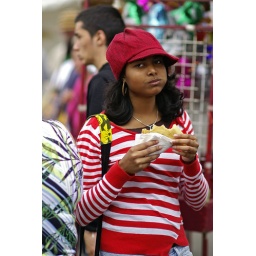
street girl in red